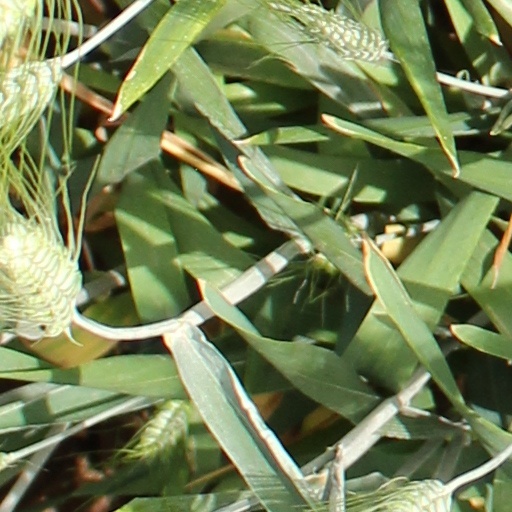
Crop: wheat